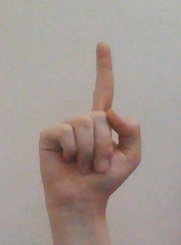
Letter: bb